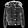
Label: Coat